System context diagram

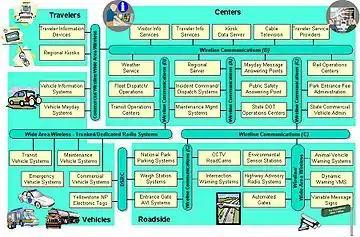
Example of an Architecture Interconnect Diagram.

Most of these diagrams work well as long as a limited number of interconnects will be shown. Where twenty or more interconnects must be displayed, the diagrams become quite complex and can be difficult to read.